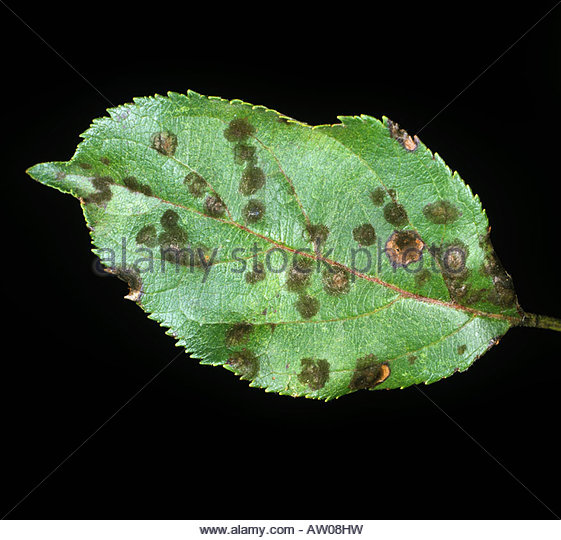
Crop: apple
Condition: scab